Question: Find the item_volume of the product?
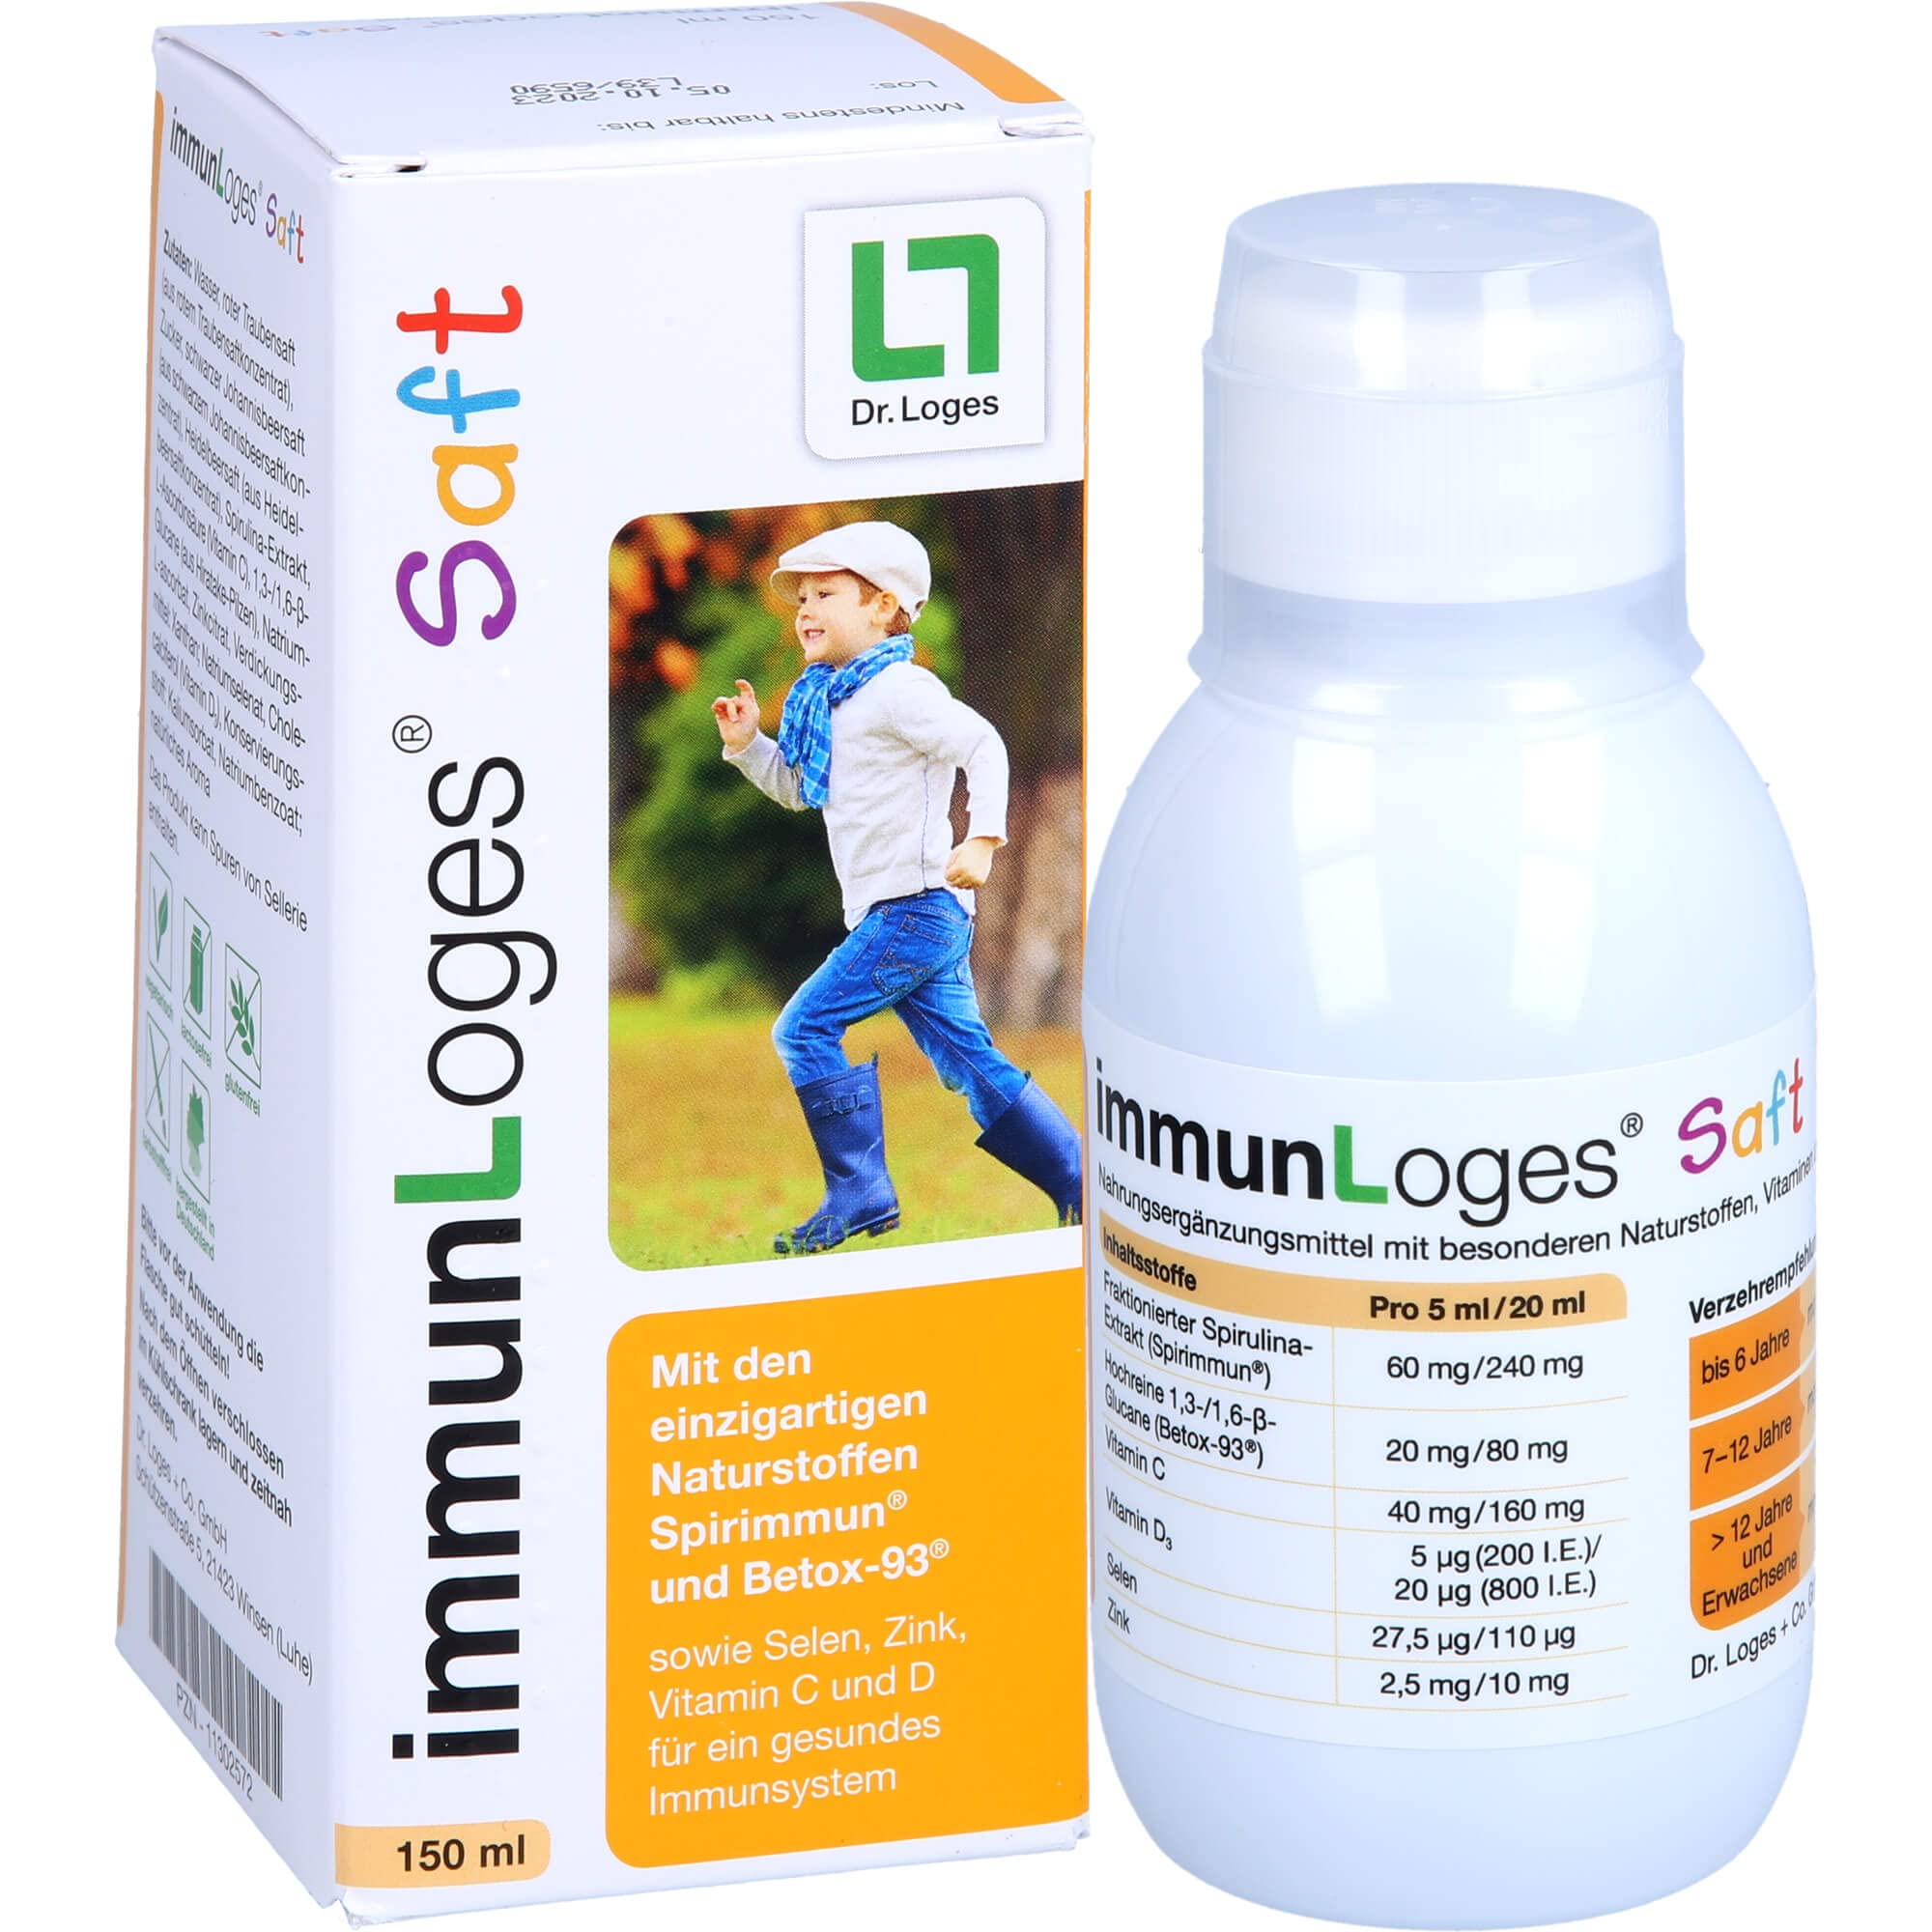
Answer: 150.0 millilitre